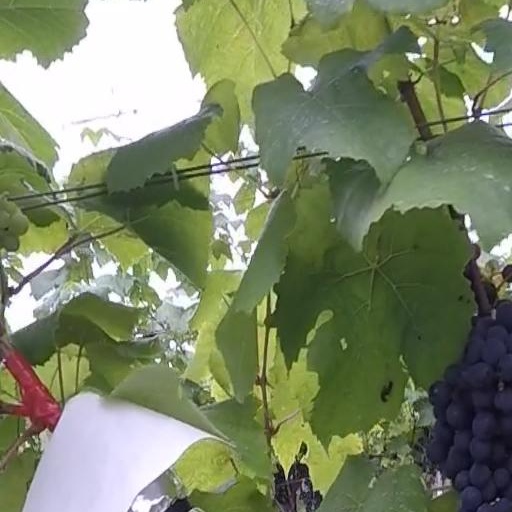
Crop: grape